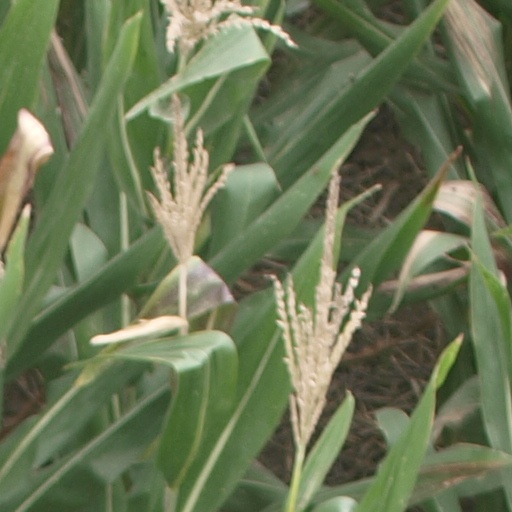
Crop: maize; corn